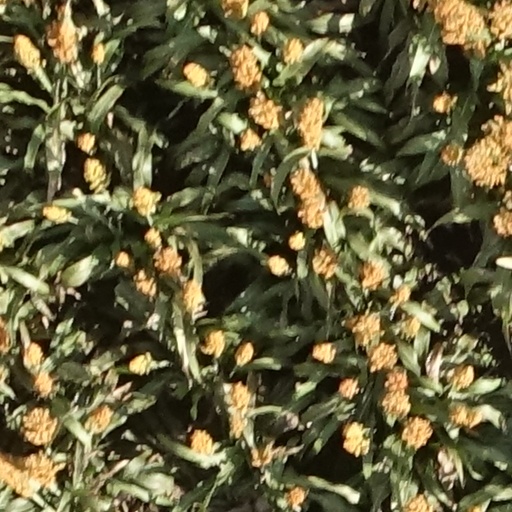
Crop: sorghum